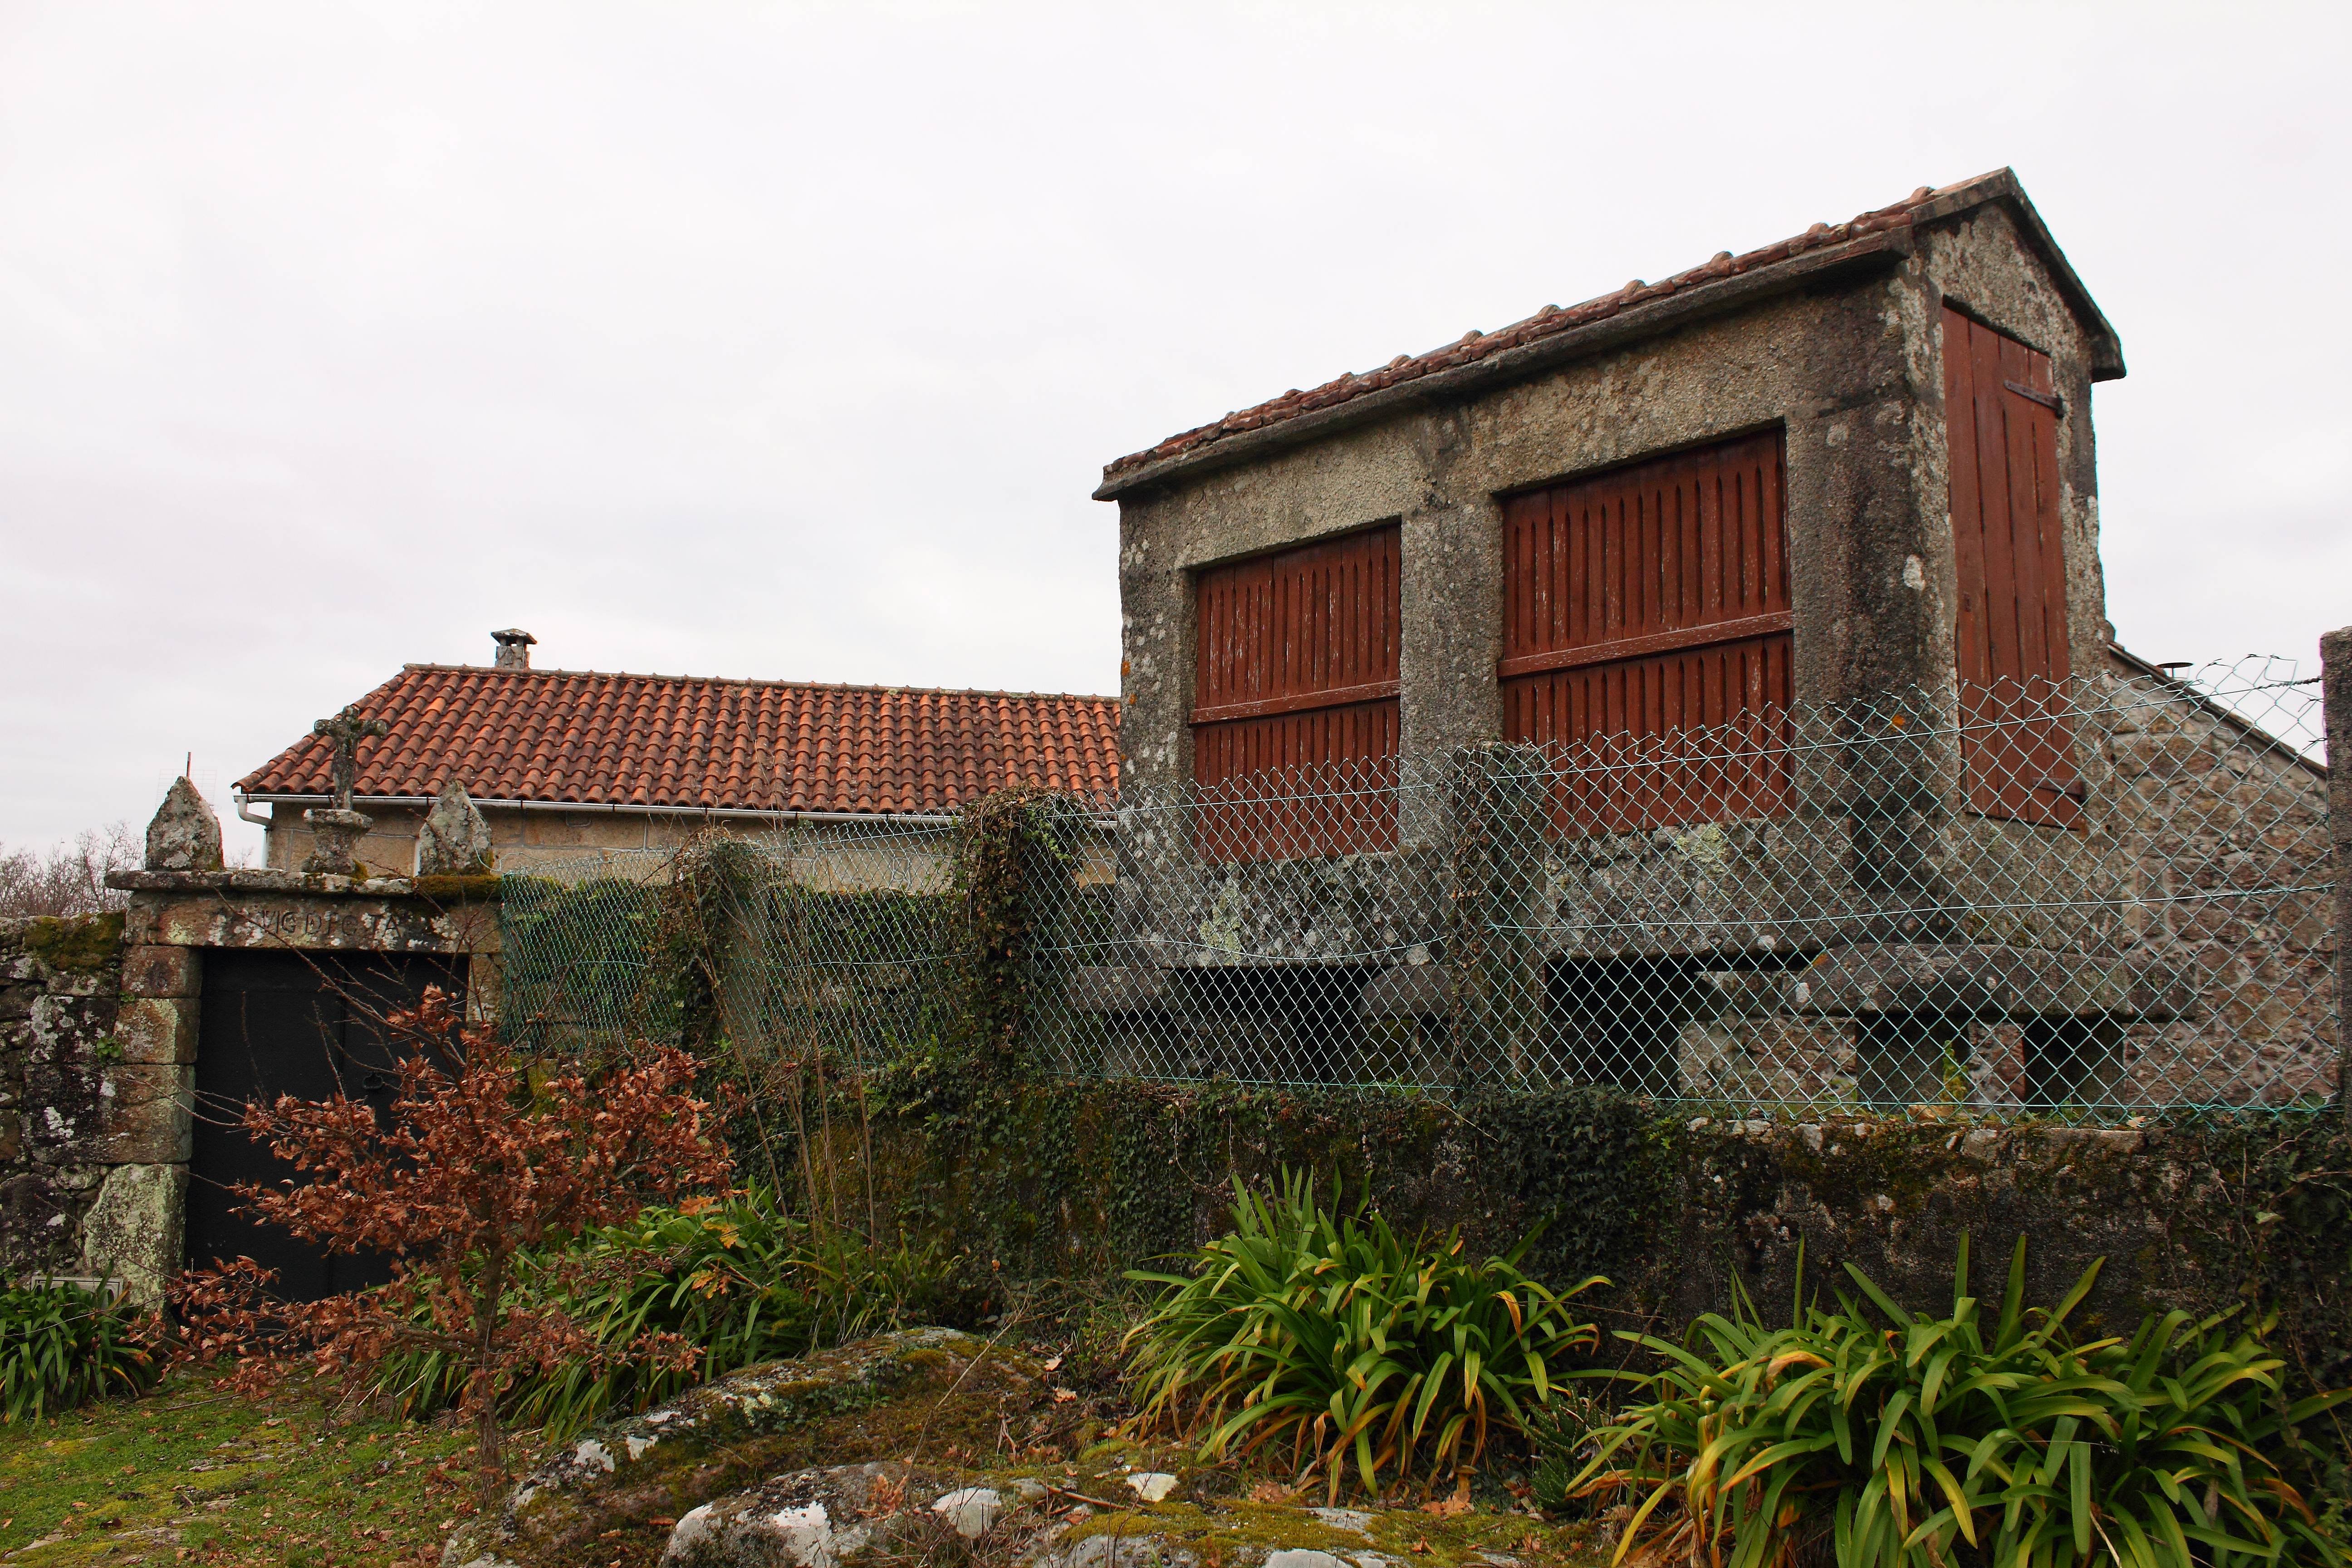
house, building, home, village, cottage, property, church, chapel, spain, ruins, galicia, pontevedra, estate, bolinas, espana, ggl1, gaby1, canoneoss550d, horreos, rural area, pontevedragaliciaespa a